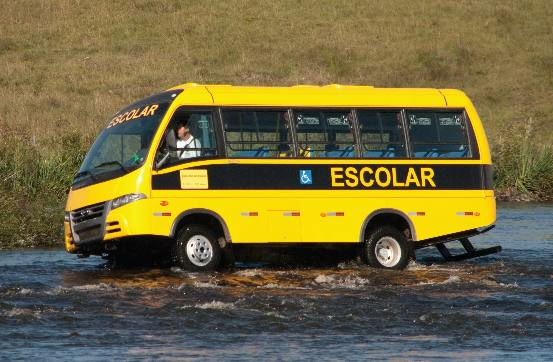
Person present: No